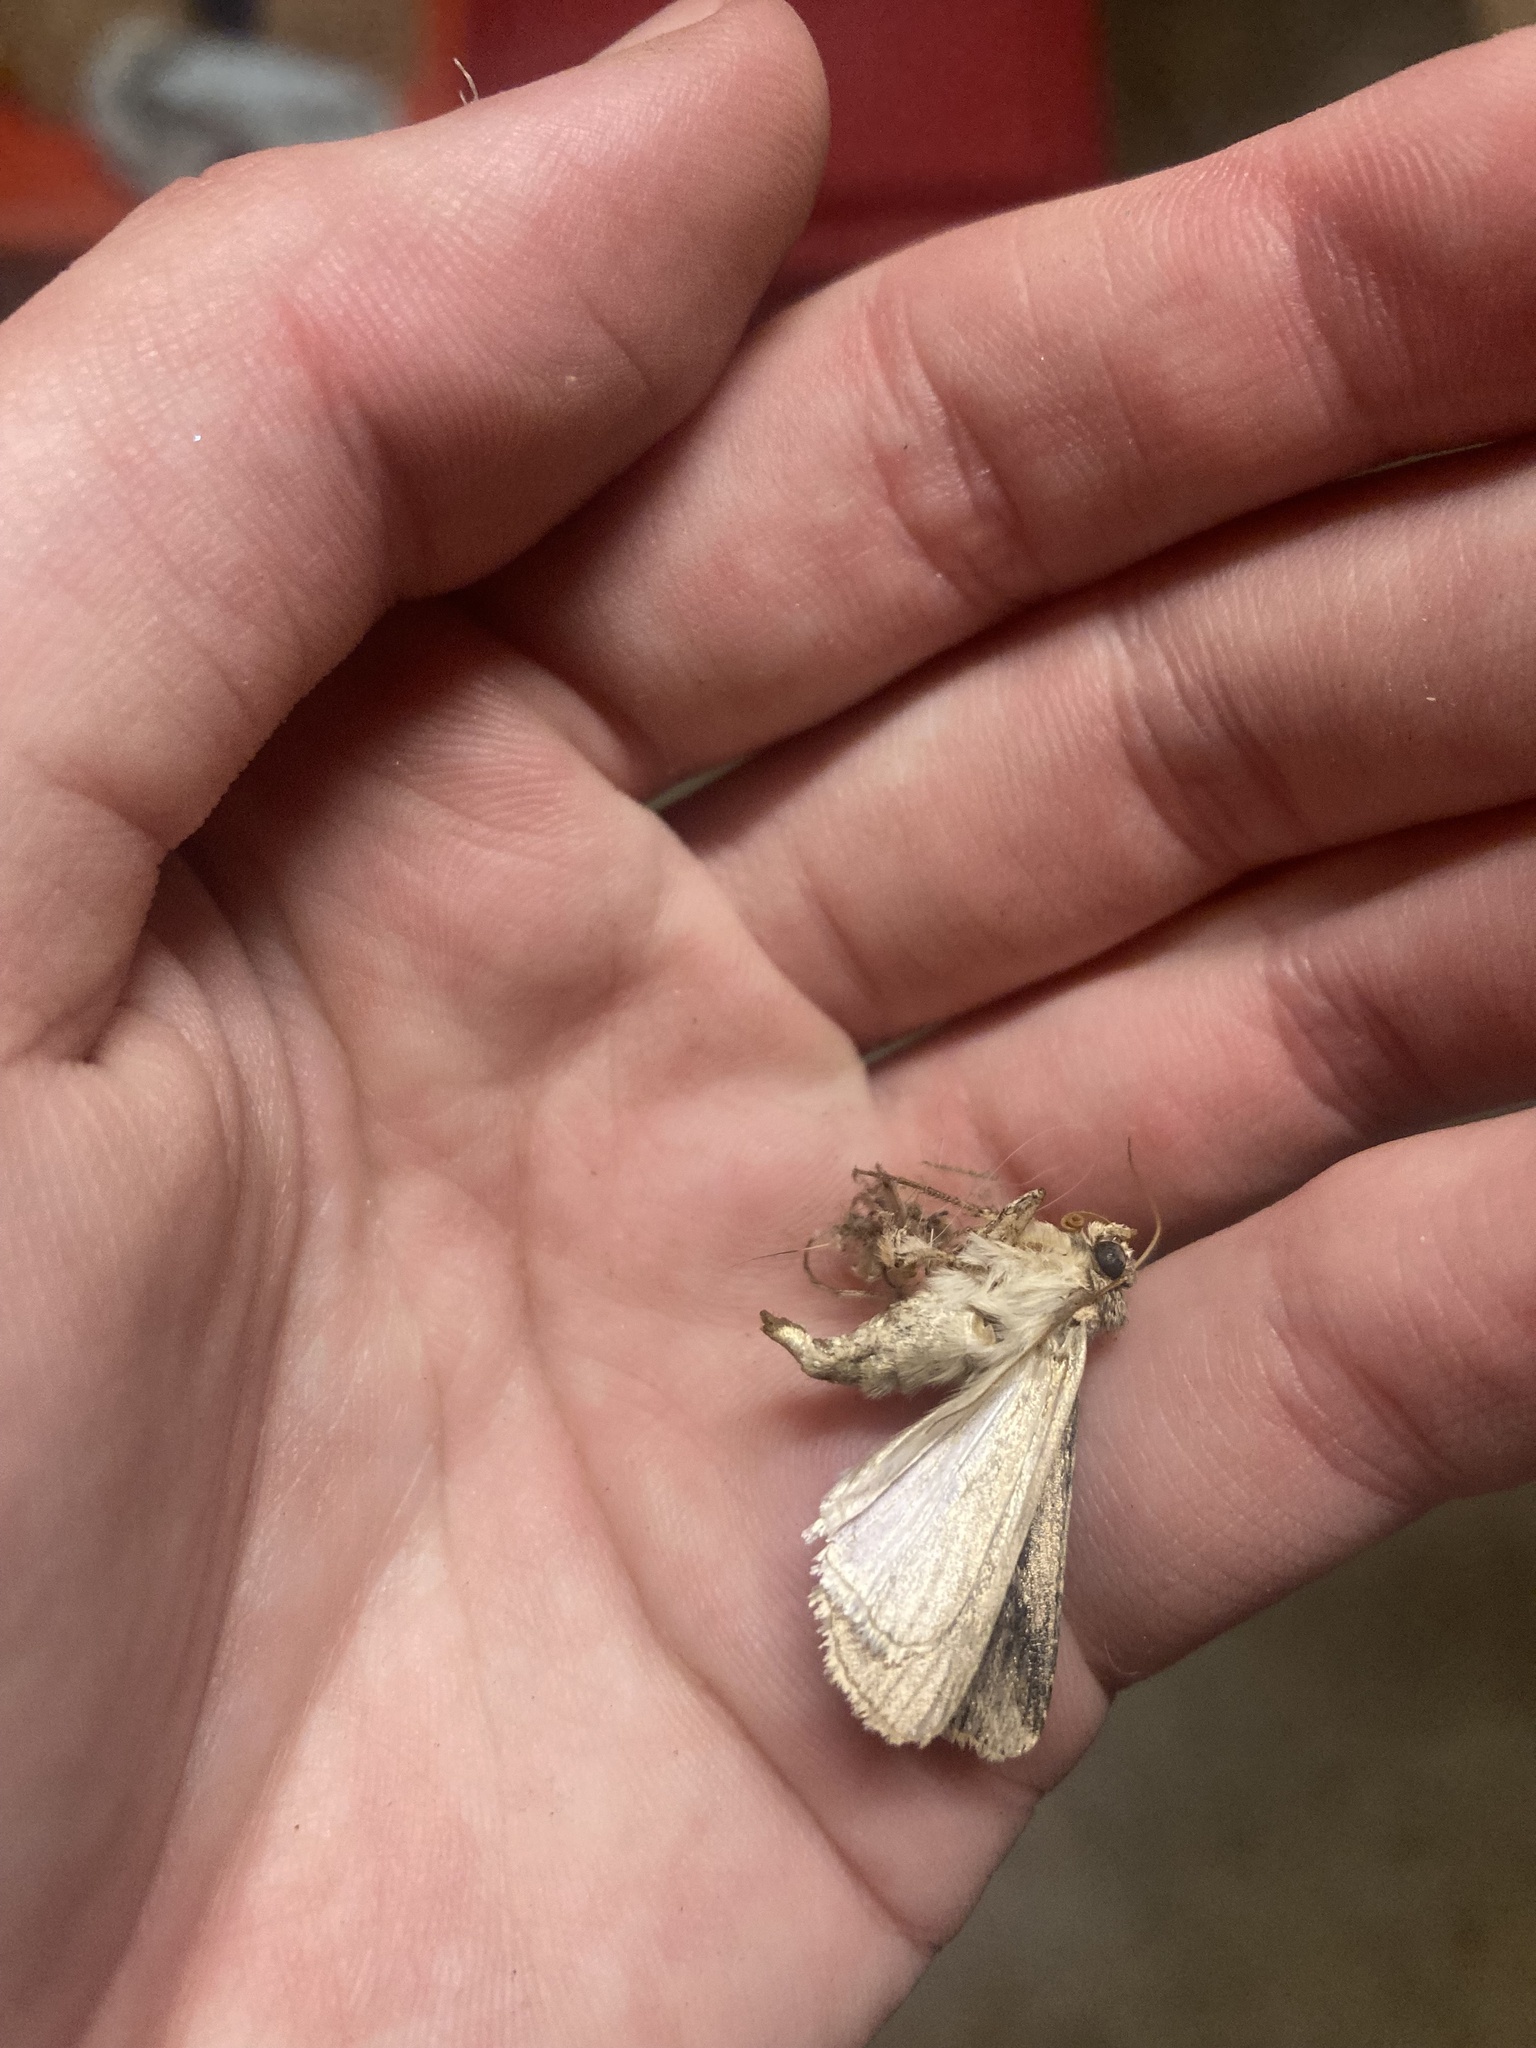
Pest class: cutworms